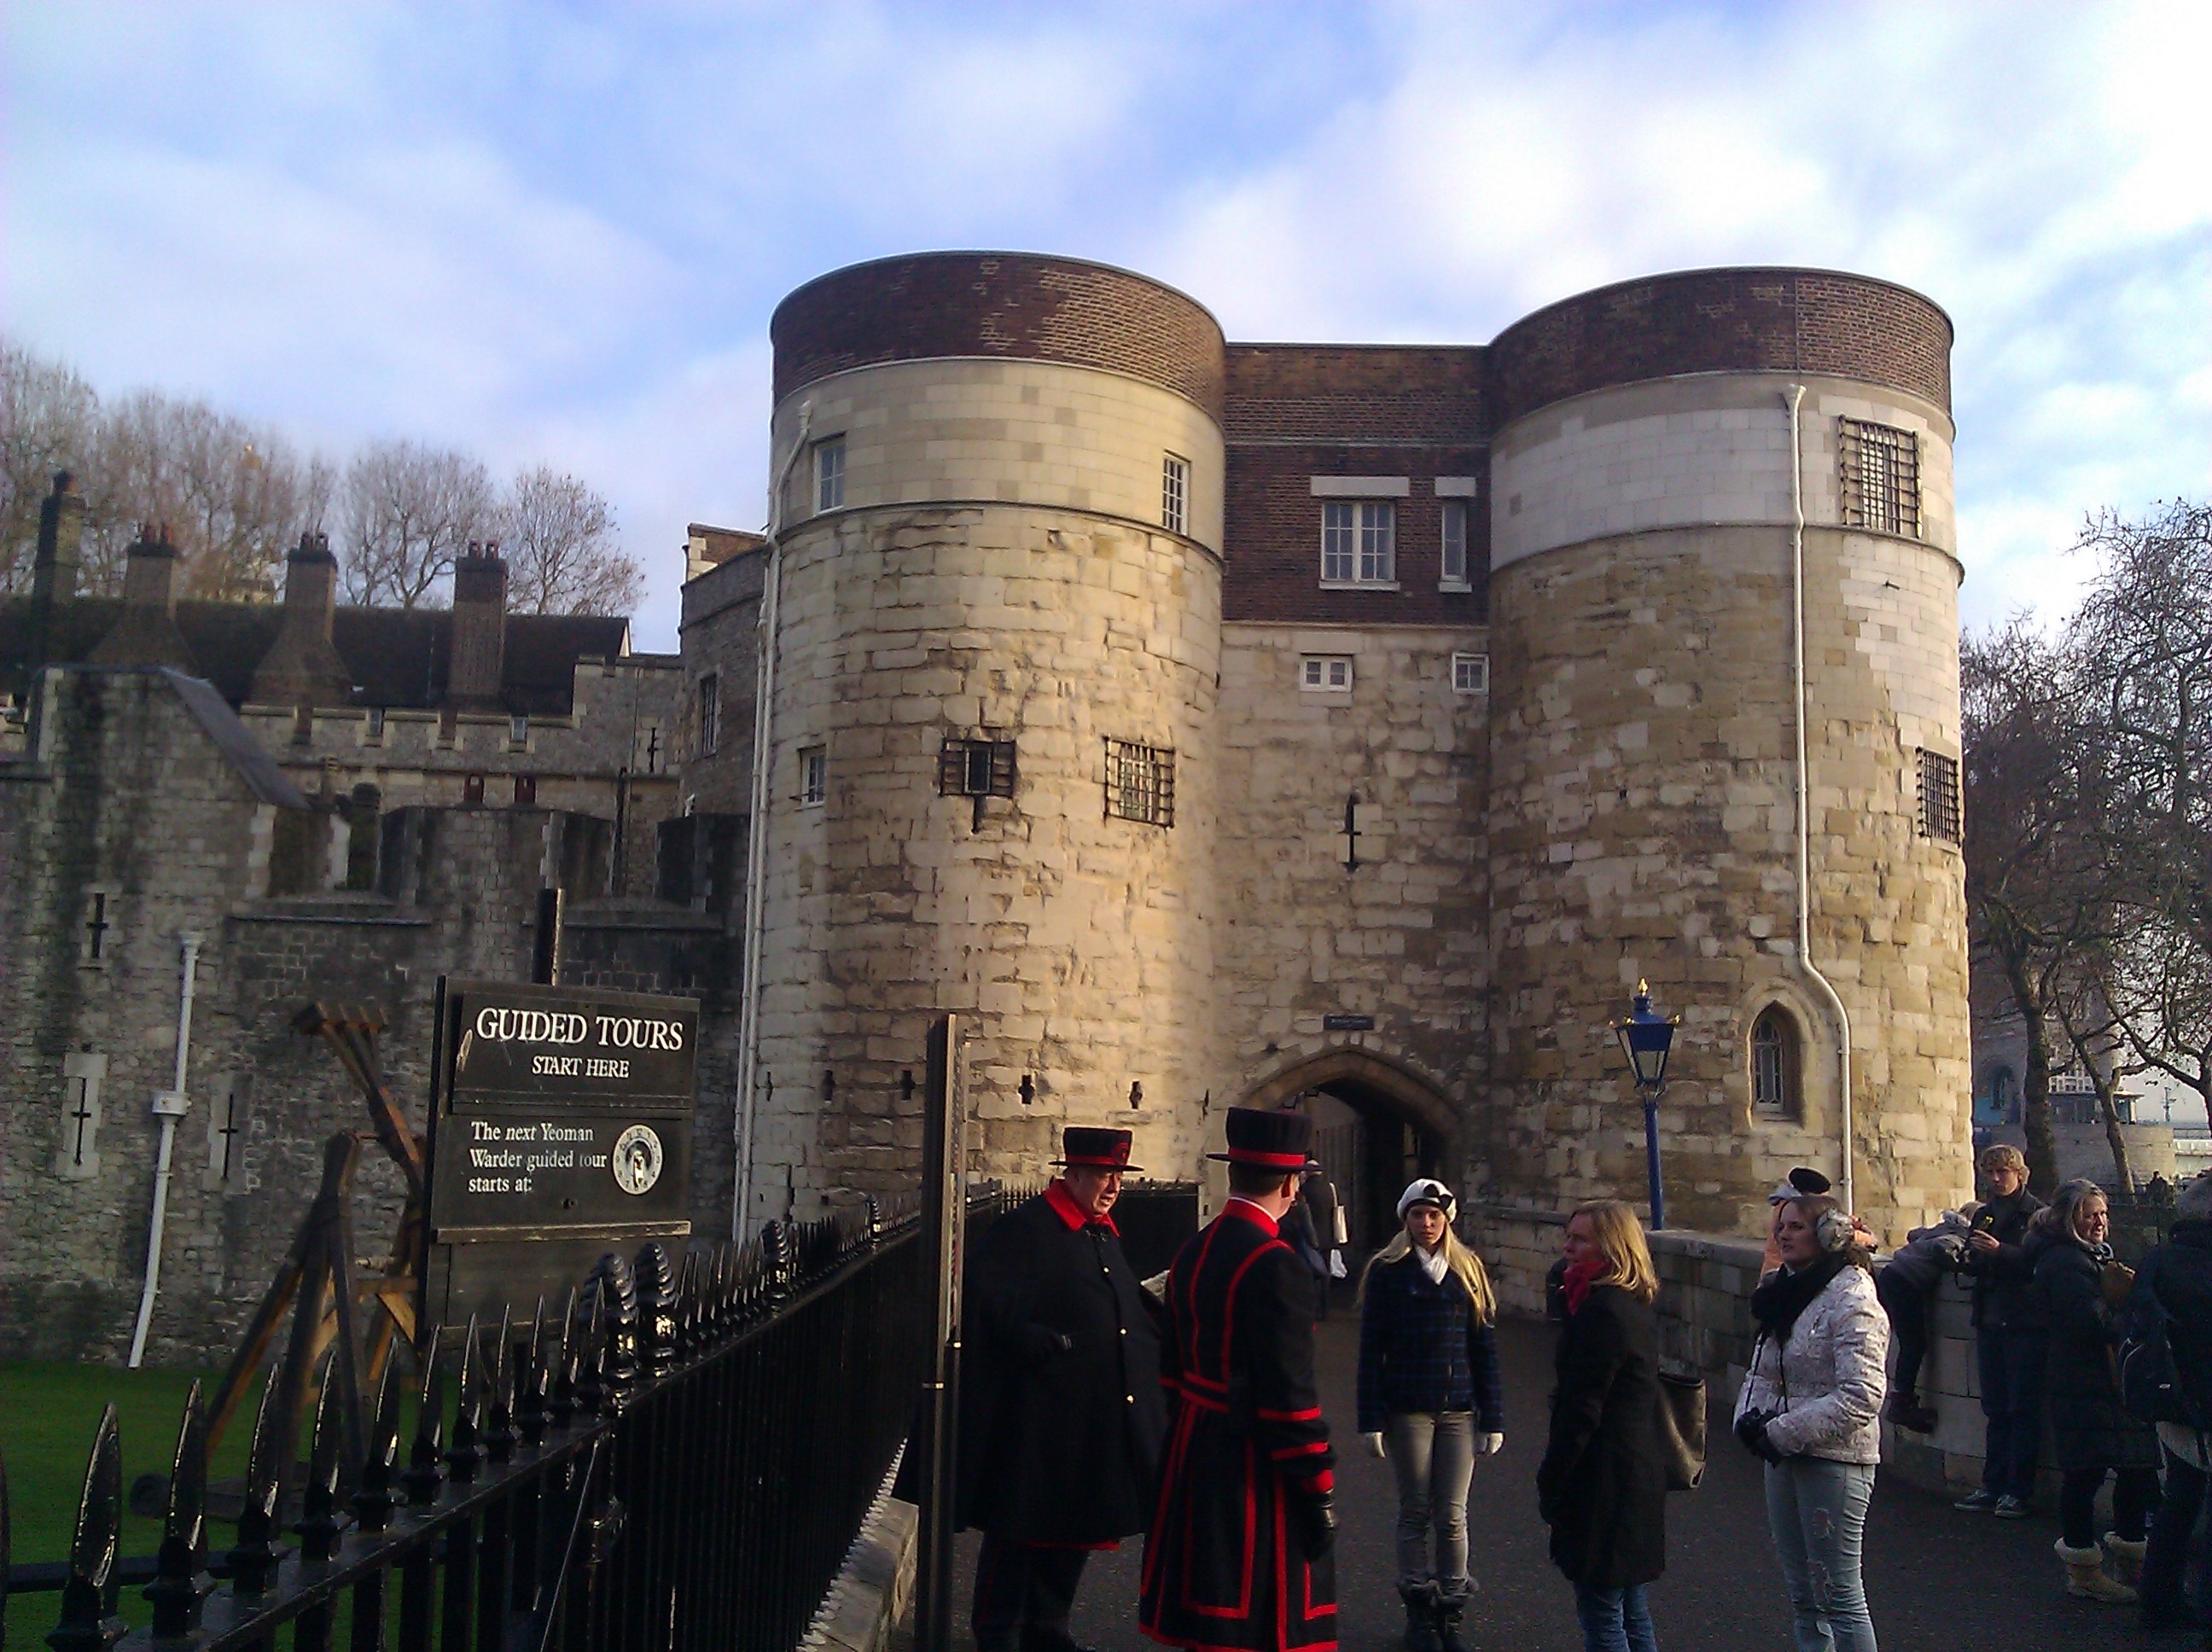
architecture, building, chateau, castle, landmark, england, london, great britain, tower of london, ancient history